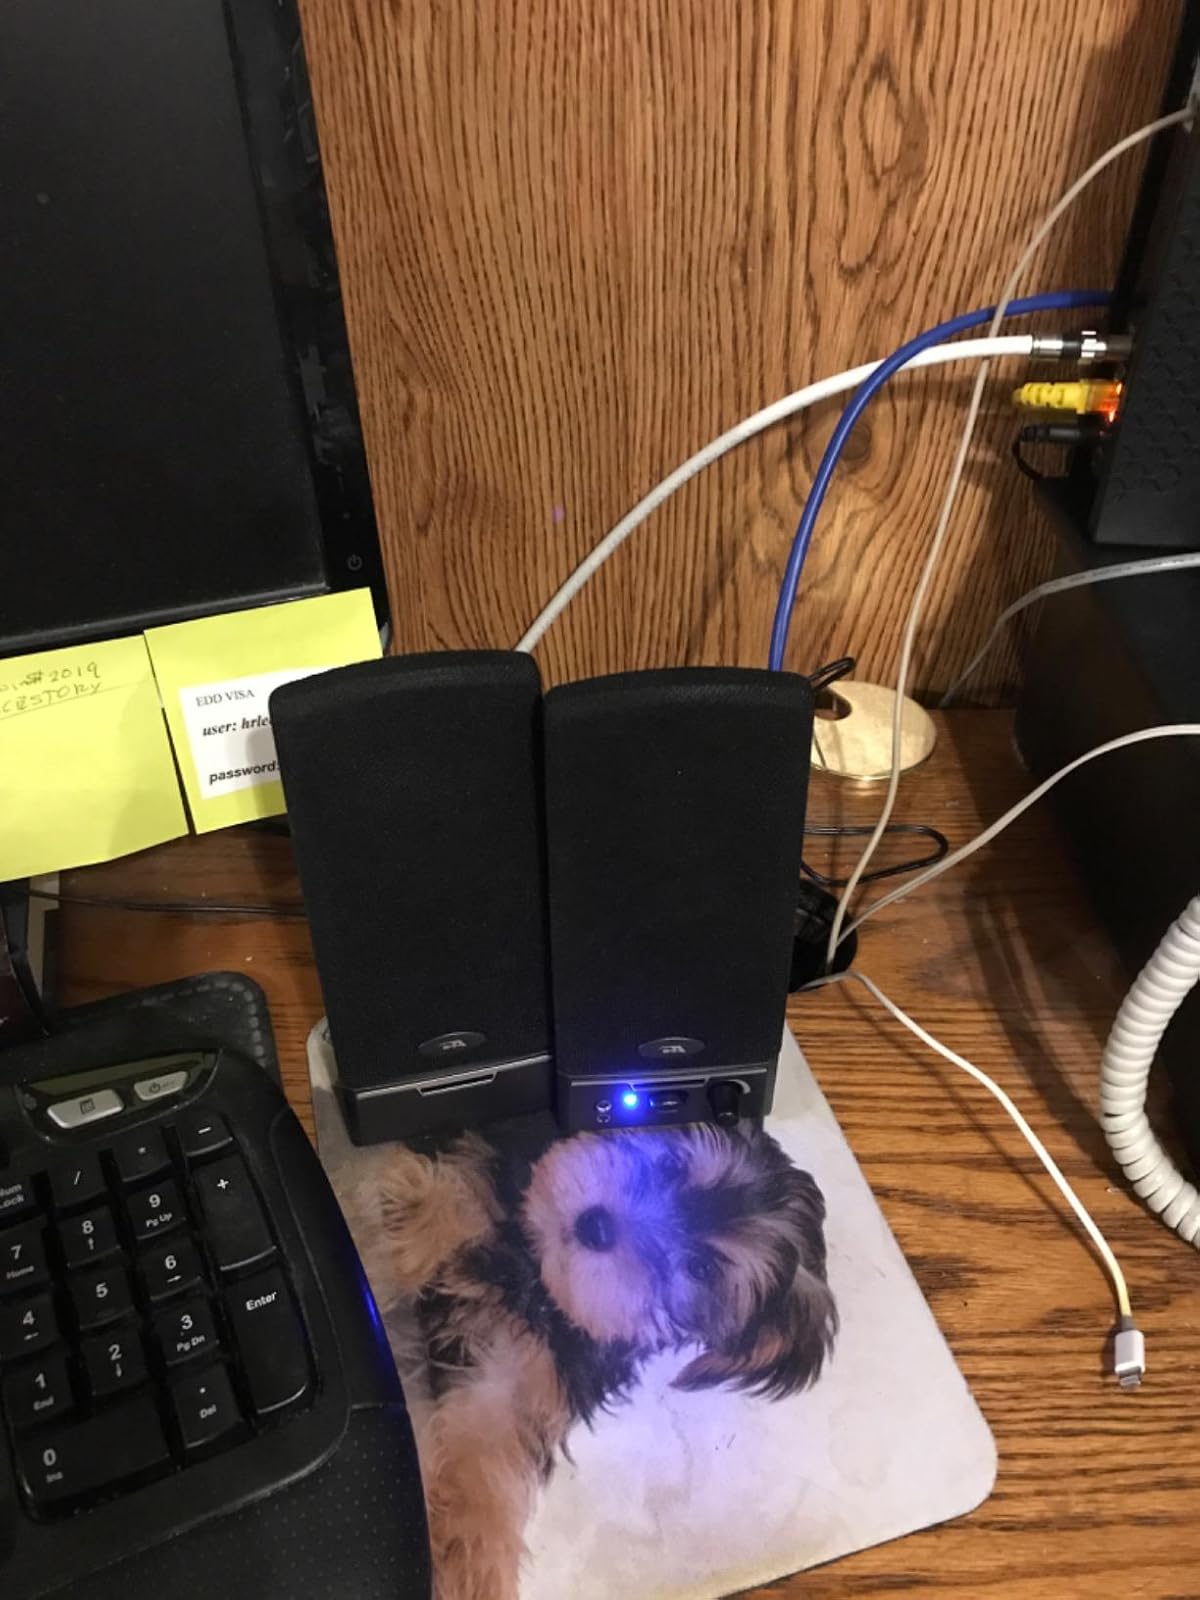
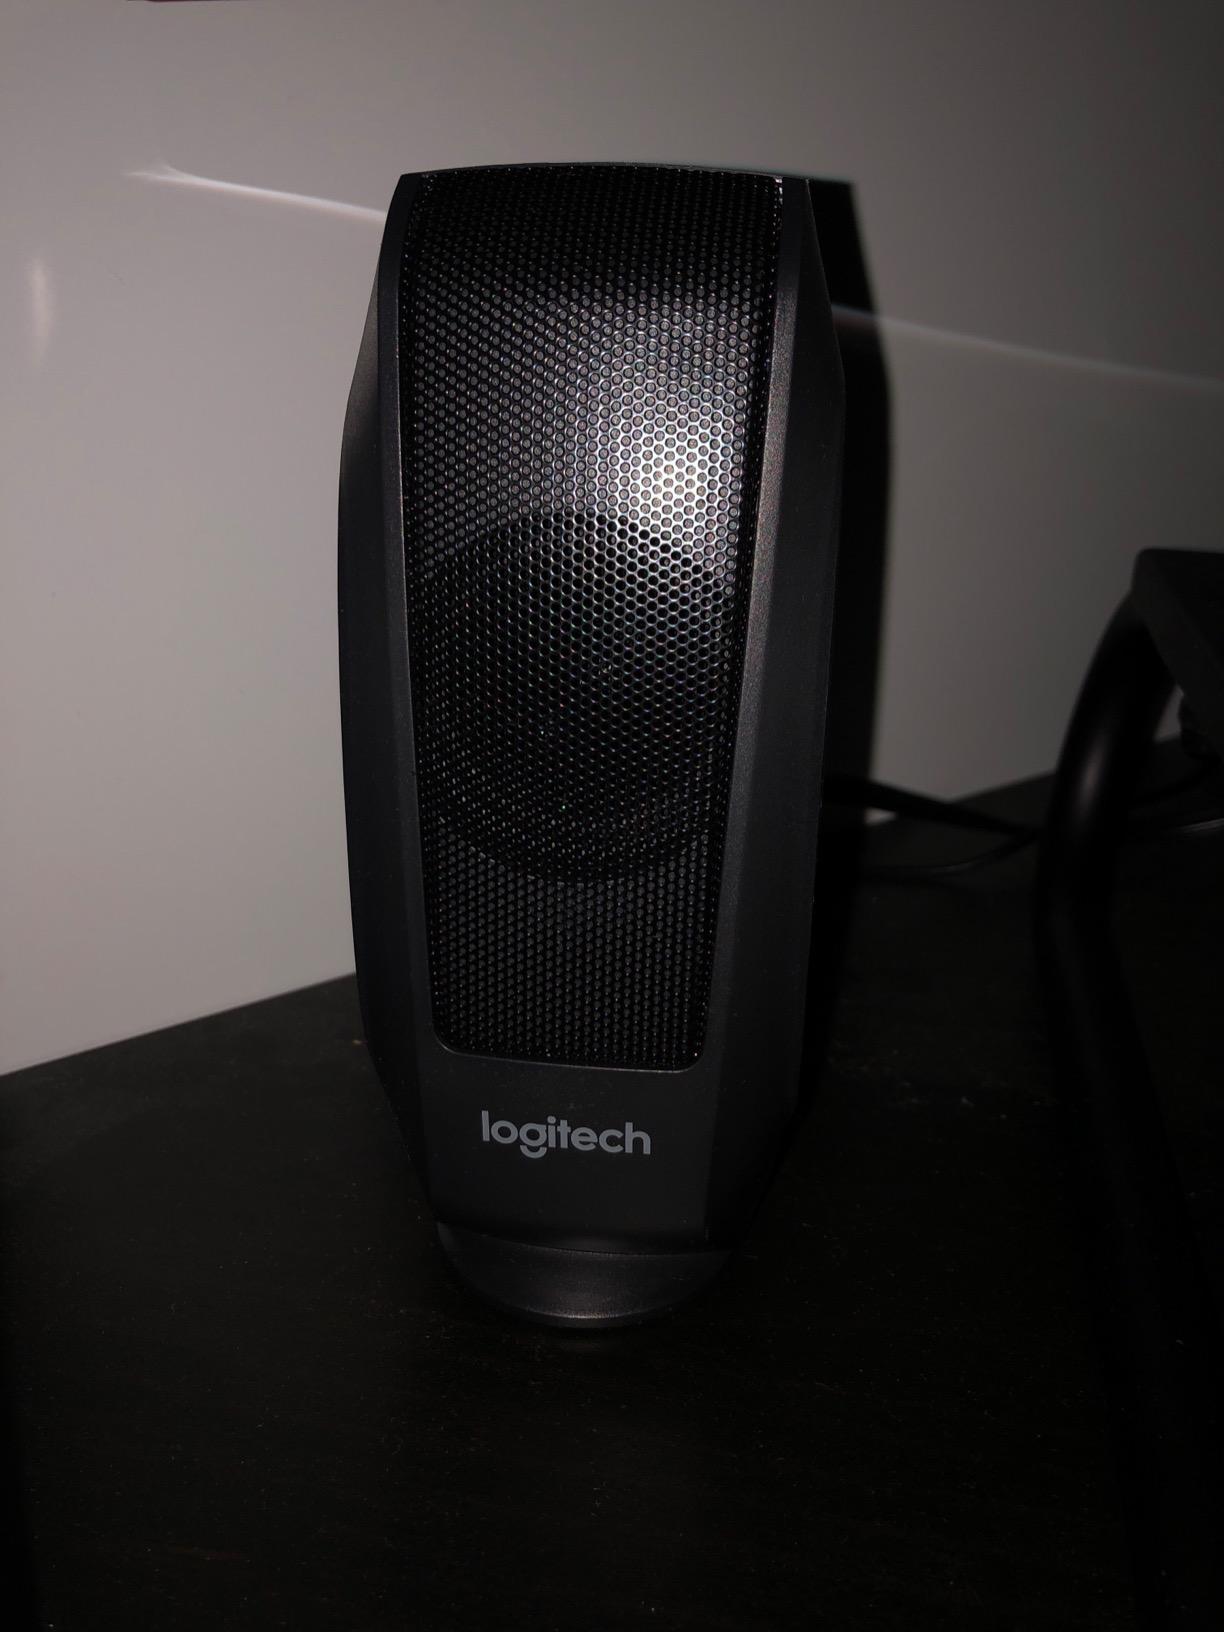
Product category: speaker
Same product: no